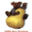
Label: pear